Nate Davis (offensive lineman)

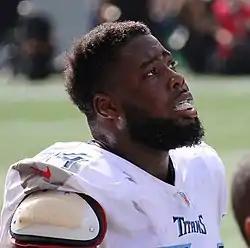
Davis with the Tennessee Titans in 2021

Nathaniel Matthew Eugene Davis (born September 23, 1996) is an American professional football guard. He played college football at Charlotte and was selected by the Tennessee Titans in the third round of the 2019 NFL draft. He most recently played for the Chicago Bears.